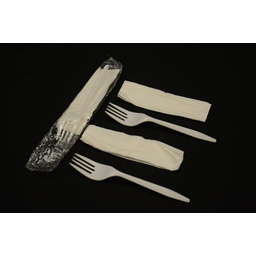
Label: paper